Doug Menuez

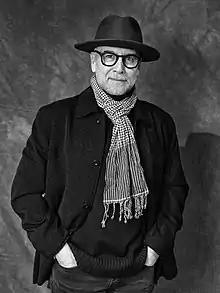
Doug Menuez in New York City (2019)

Doug Menuez (born 1957) is an American photographer. His career encompasses photojournalism, documentary, commercial, and commissioned photography. He has traveled to the North Pole, the Amazon, Vietnam, Africa, Dubai, Japan, and other regions of the world.